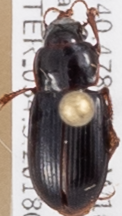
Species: Harpalus desertus
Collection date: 2018-05-17
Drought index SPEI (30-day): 0.814
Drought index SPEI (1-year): -0.674
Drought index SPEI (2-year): -0.184